Answer in natural language. Which object is closer to CoffeeMachine, Microwave or abstract rectangle frame on wall? Choose between the following options: Microwave or abstract rectangle frame on wall
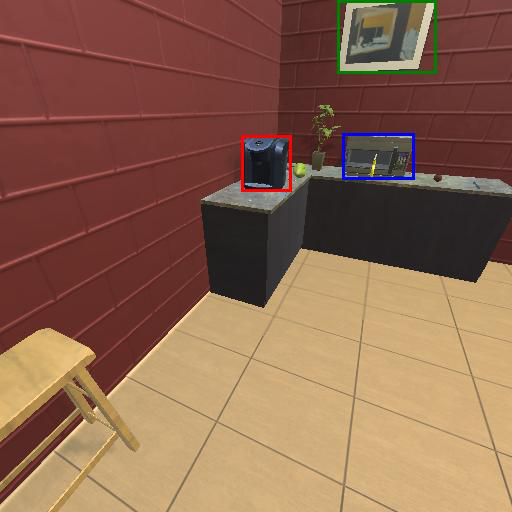
<answer>Microwave</answer>